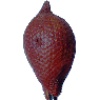
Label: salak